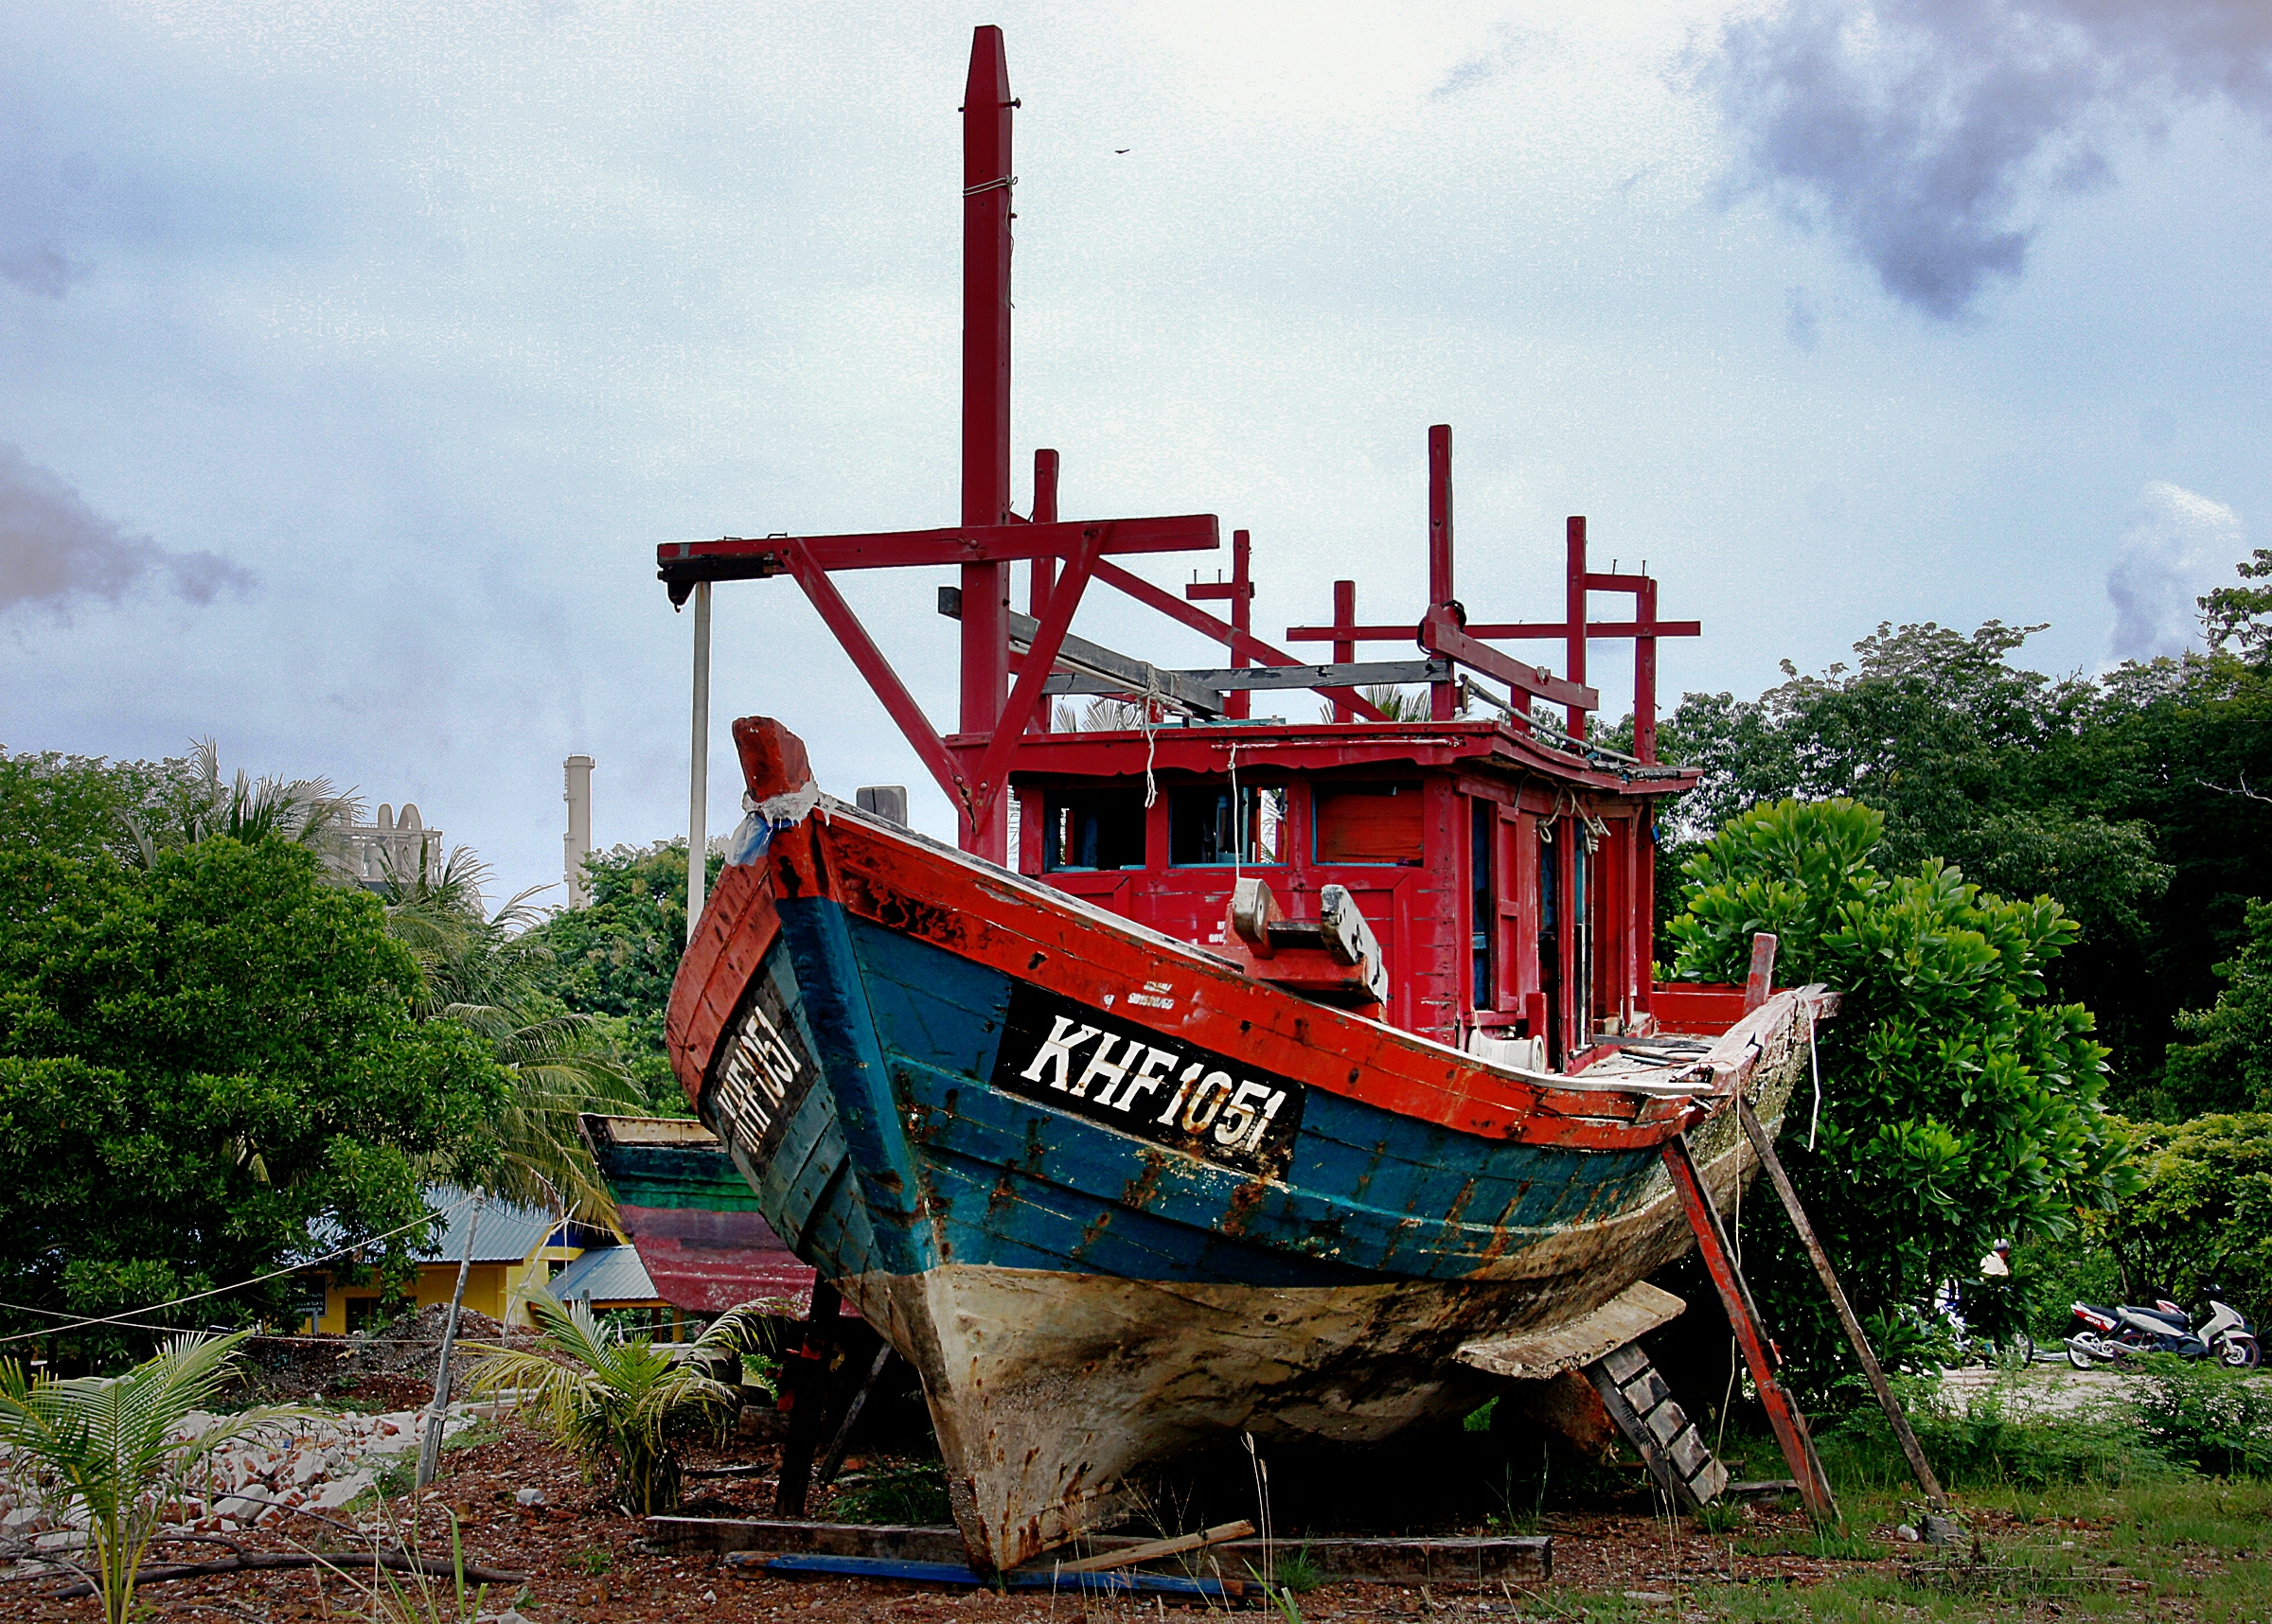
sea, boat, transport, vehicle, waterway, fishingboats, watercraft, fishing vessel